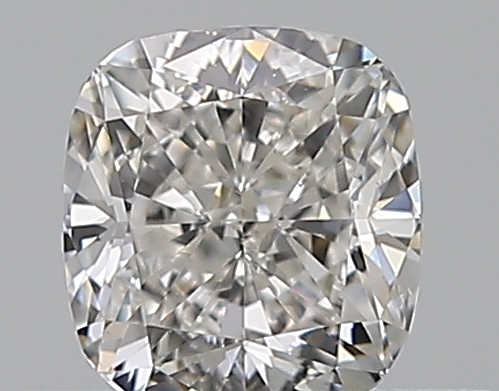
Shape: cushion
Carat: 0.5
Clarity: VS2
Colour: G
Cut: EX
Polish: EX
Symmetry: GD
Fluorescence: N
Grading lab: GIA
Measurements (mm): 4.64 x 4.27 x 2.97